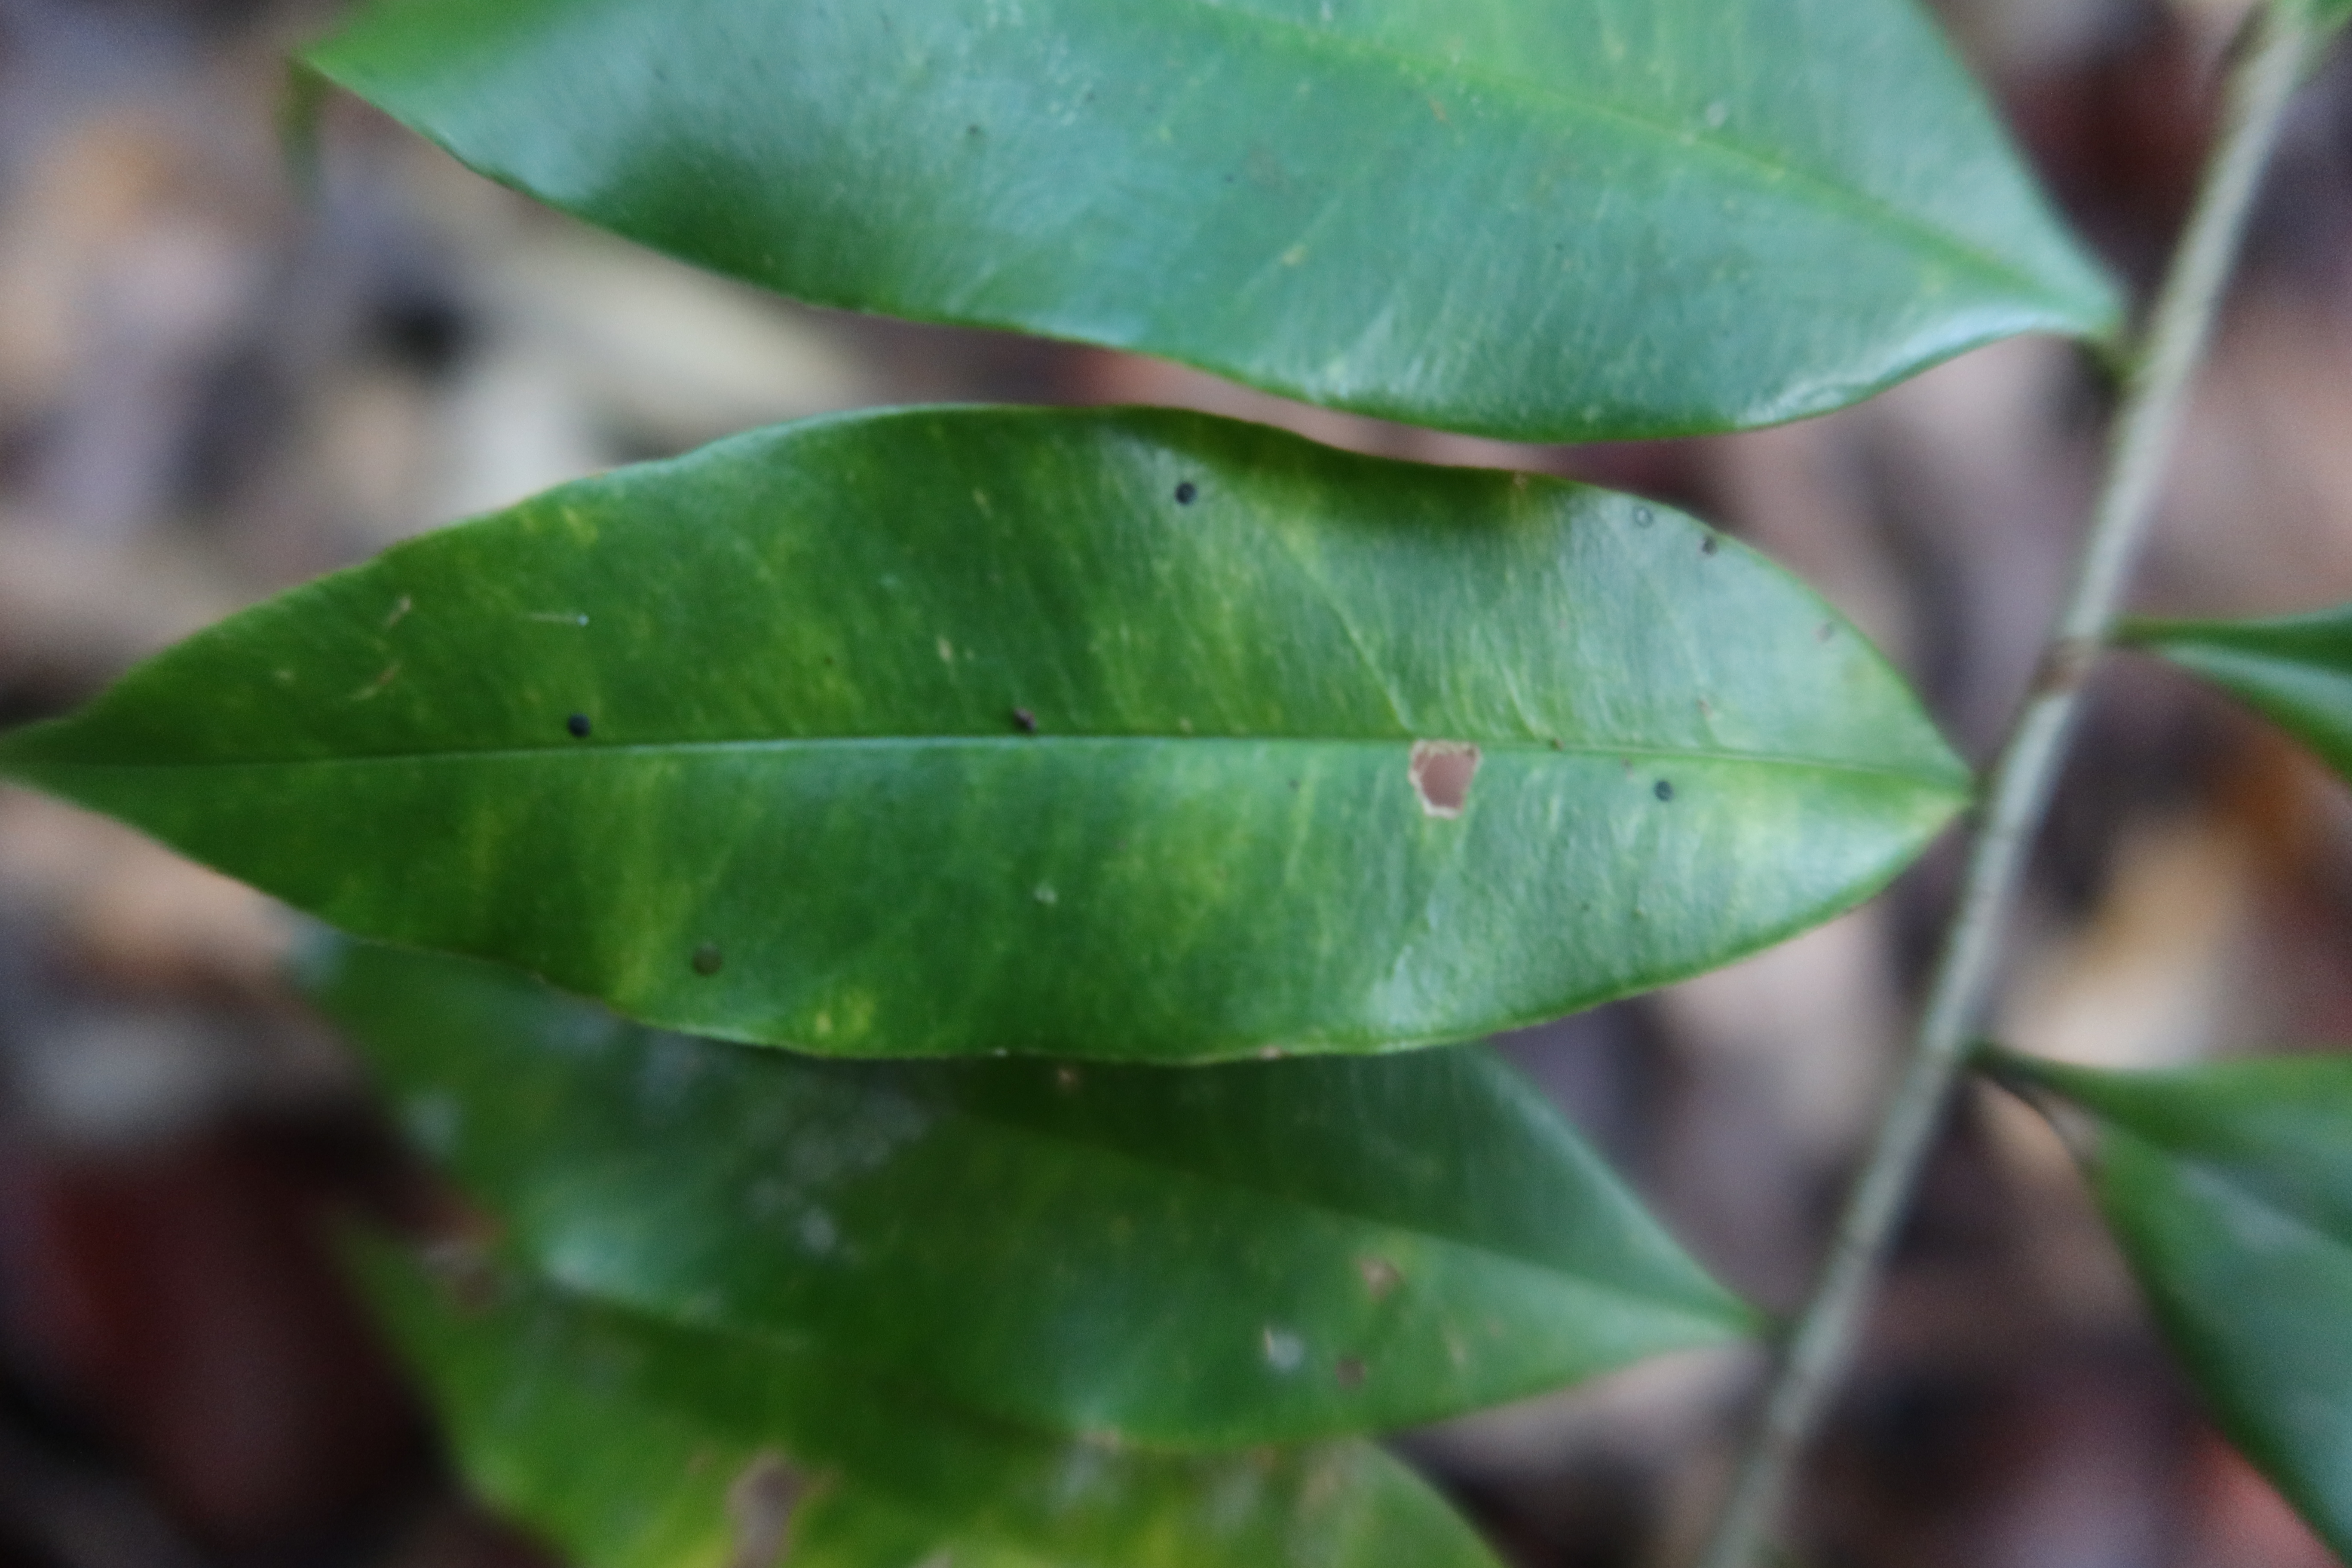
Label: Black spots